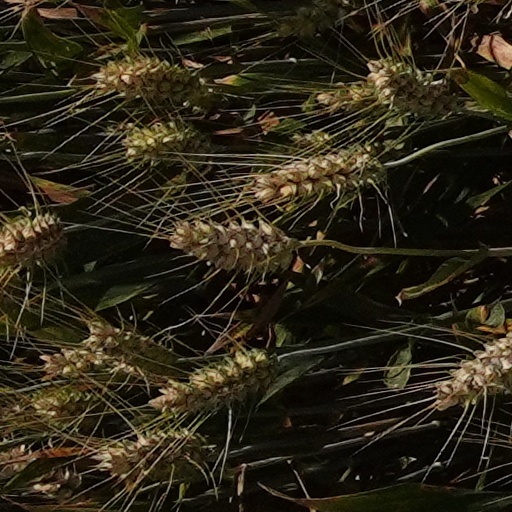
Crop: wheat